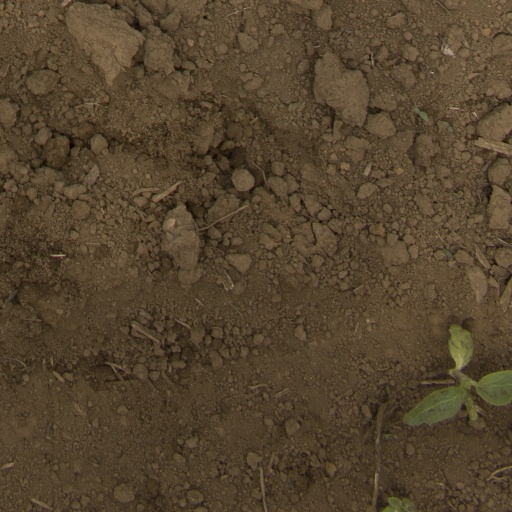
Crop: Jerusalem artichoke